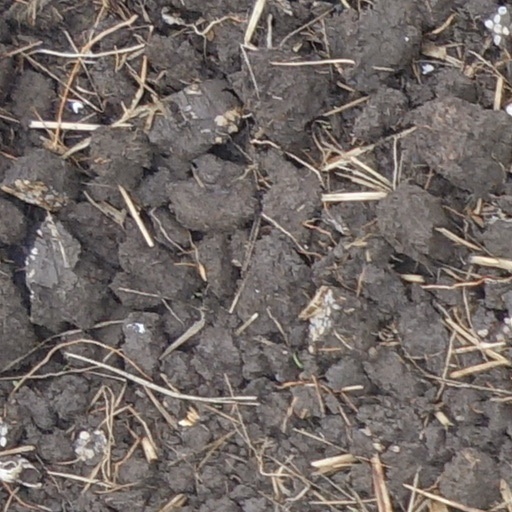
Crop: wheat